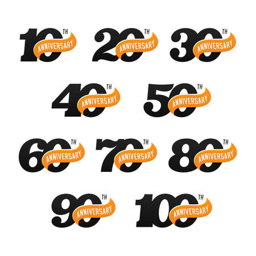
the set of anniversary signs from 10th to 100th .